Göbekli Tepe

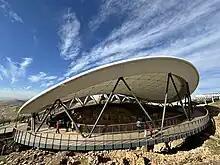
Protective roof added to the site

Göbekli Tepe was designated a UNESCO World Heritage Site in 2018, recognising its outstanding universal value as "one of the first manifestations of human-made monumental architecture". , about 10% of the site has been excavated.